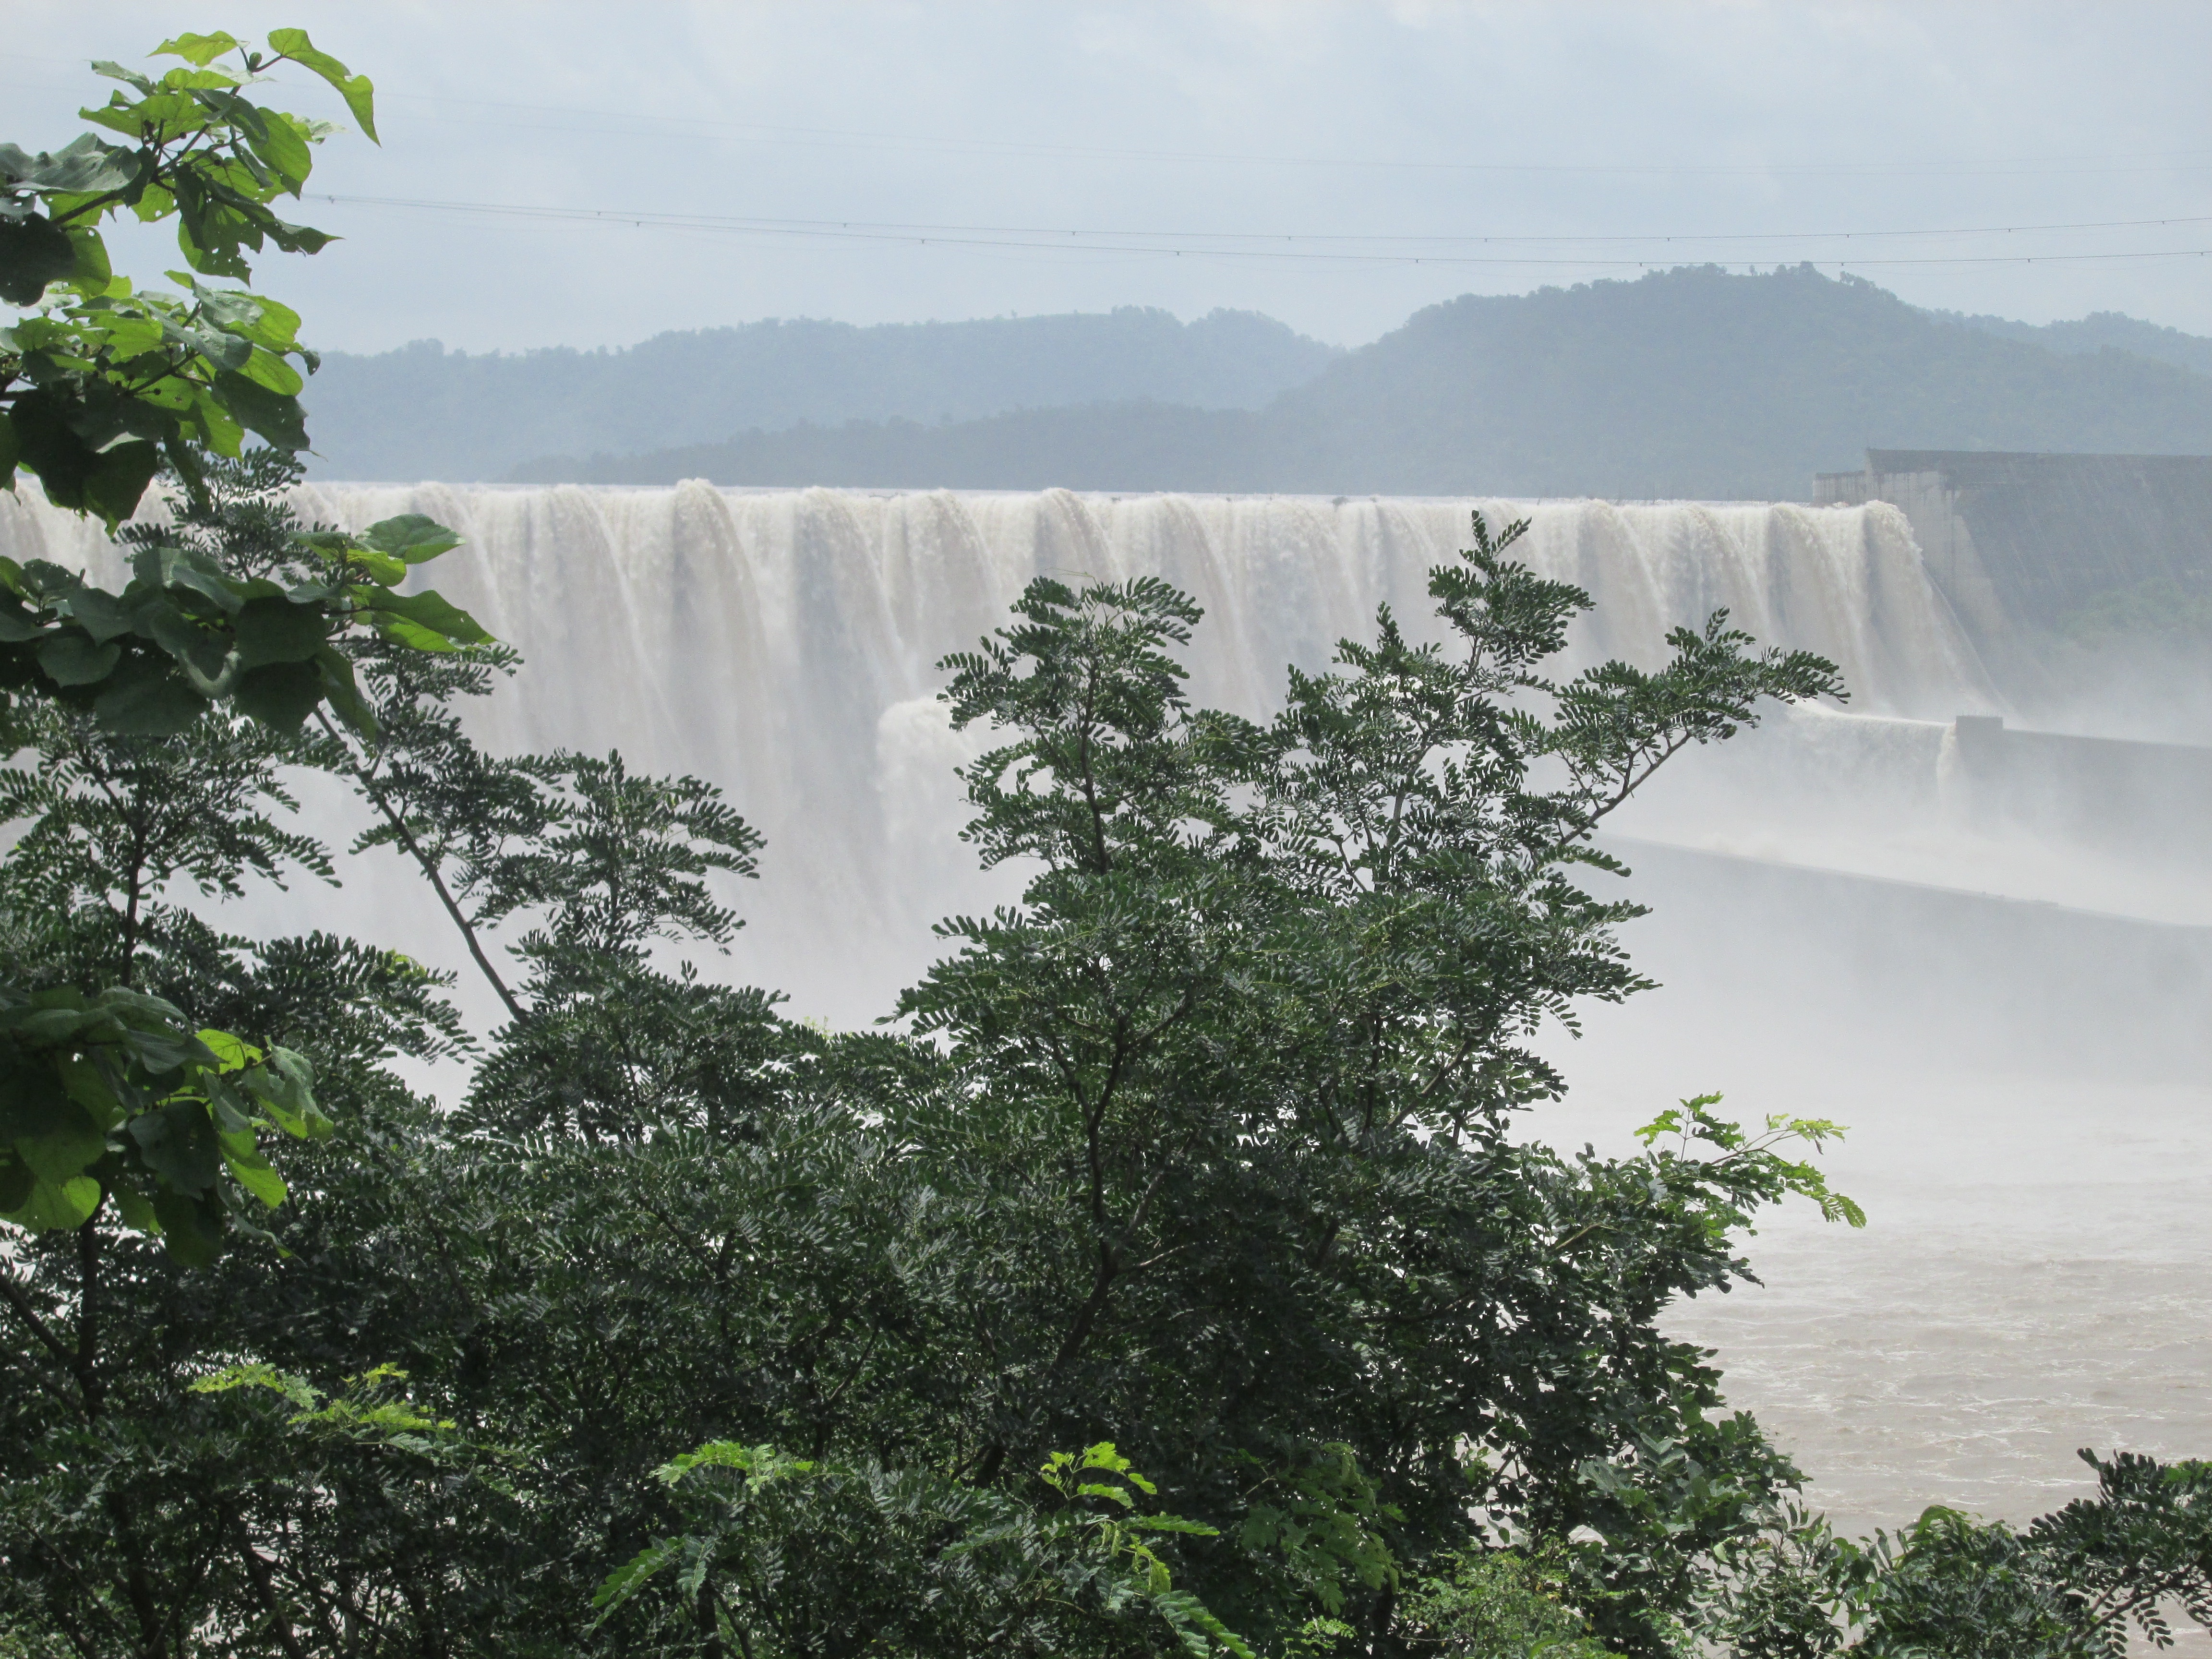
waterfall, lake, cliff, jungle, reservoir, terrain, body of water, vegetation, rainforest, water feature, ecosystem, natural environment, atmospheric phenomenon